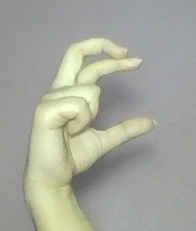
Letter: thal